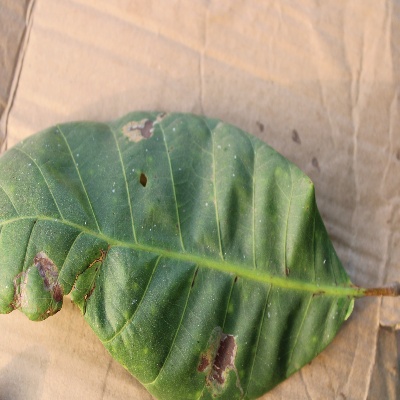
Crop: Cashew
Condition: anthracnose